Camp Greene (Washington, D.C.)

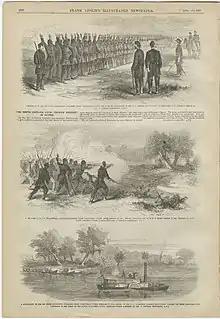
"Frank Leslie's Illustrated Newspaper" with United States Colored Troops

Fleeing slavery, many escaped bondsmen and newly freed people made their way north, behind Union Army lines into northern cities. The people who fled slavery became known as "contrabands" and their numbers were so large that the United States government established contraband camps in 1861. The refugees were in need of shelter, medical care, clothing, food, and employment. In the metropolitan District of Columbia area, a camp called Freeman's Village was established on the Arlington Estate, but was soon overcrowded and disease-ridden. Mason's island then became a refugee camp.